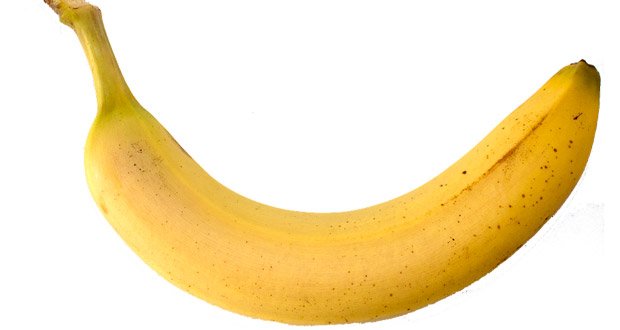
Label: Banana